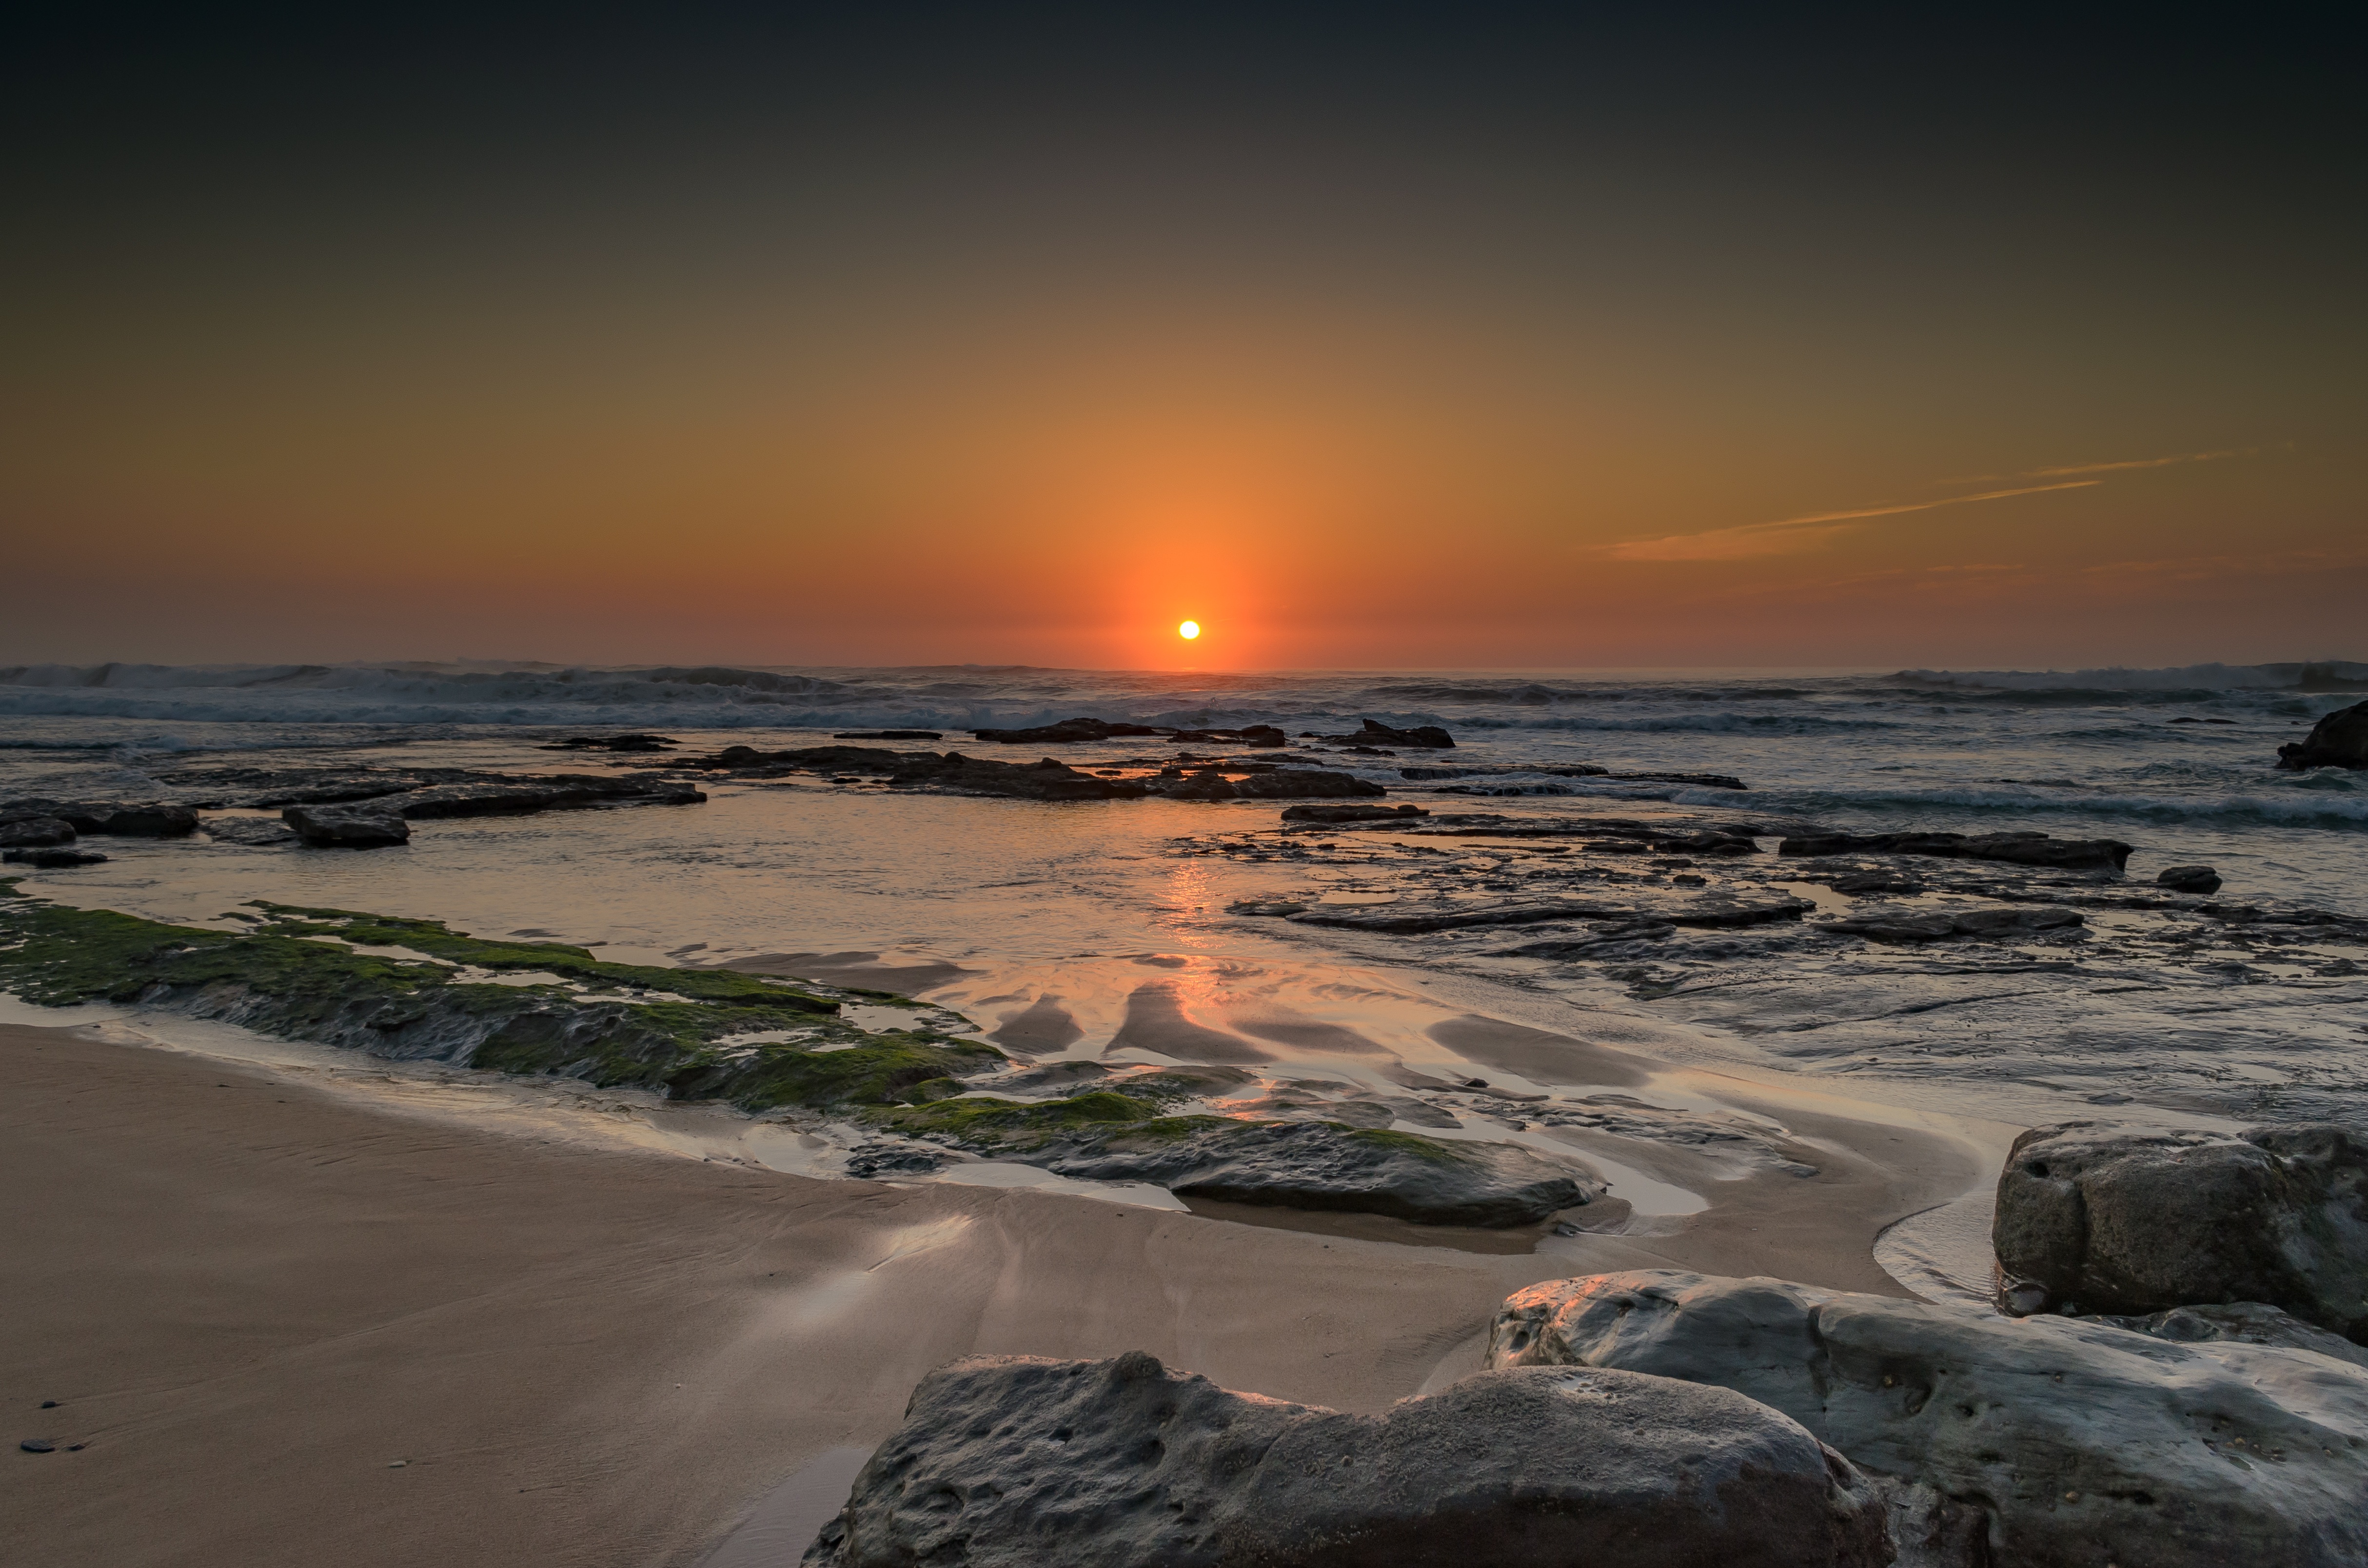
beach, sea, coast, water, sand, rock, ocean, horizon, cloud, sky, sunrise, sunset, morning, shore, wave, dawn, vacation, dusk, evening, paradise, scenic, peaceful, holiday, bay, island, body of water, waves, tropics, cape, wind wave